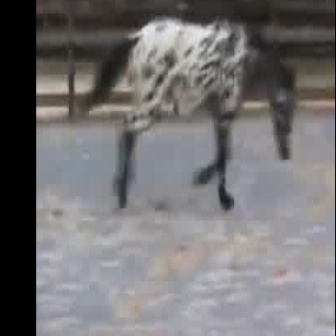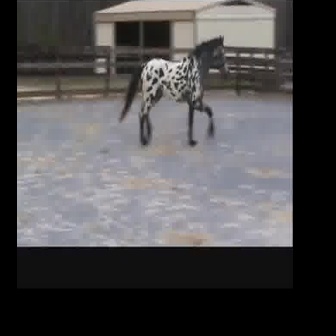
  Please identify the target specified by the bounding box [88,4,295,211] in the first image and locate it in the second image. Return the coordinates in [x_min,y_min,x_max,y_max] format.
Answer: [116,34,229,147]